Hindu rate of growth

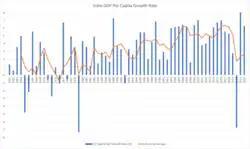
The Gross Domestic Product Per Capita (GDP Per Capita) Growth Rate

The term "Hindu rate of growth" was coined by the Indian economist Raj Krishna in 1978, and is often used by advocates of economic liberalisation. It refers to the annual growth rate of India's economy before the economic reforms of 1991, which averaged 4% from the 1950s to the 1980s. The earlier policies were dirigiste or centrally-planned, with heavy government involvement in the economy through indicative planning, state-directed investment, and the use of market instruments (taxes and subsidies) to incentivize market entities to fulfill state economic objectives. Modern neoliberal economists criticise the term, as they believe that the low growth rate was caused not by religious beliefs, but economic over-regulation. After the low economic growth produced by the five-year plan model and economic mismanagement, the Eighth Five Year Plan (1992 - 1997) managed a transition to a market-led economy. Economists critical of neoliberalism also criticized the term as oversimplifying the complex economic, political, and social factors that contribute to a country's rate of growth, as well as the use of GDP growth rate as a metric for progress.